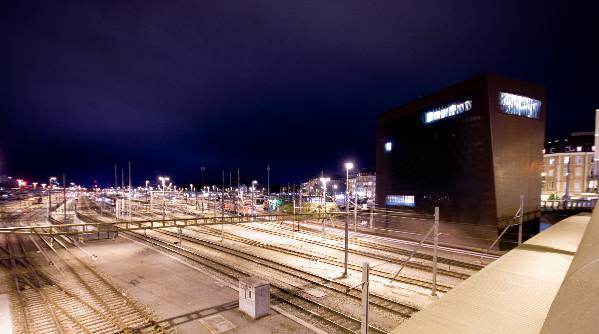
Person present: No